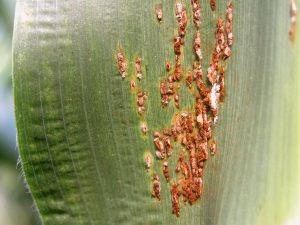
Labels: Corn rust leaf